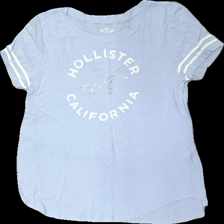
View: front
Type: T-shirt
Category: Ladies
Brand: Hollister (Abercomb & Fitch)
Colors: Blue, White
Material: 100% viscose
Pattern: Logo print
Cut: Regular
Size: M
Season: All
Damage location: middle center
Damage 2 location: top right
Price range: <50
Recommended usage: Export
Description: blå t-shirt med logga fram, lite nopprig och sned söm